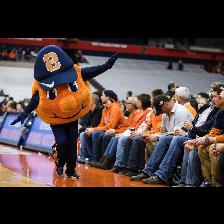
Label: Human